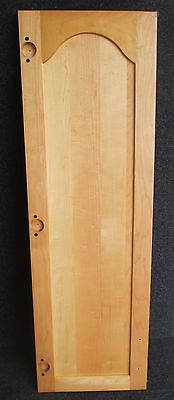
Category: cabinet